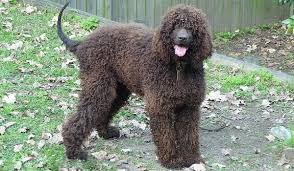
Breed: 219-n000066-Irish_water_spaniel